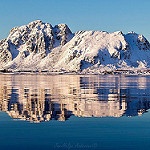
Label: mountain